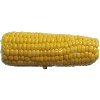
Label: Corn 1